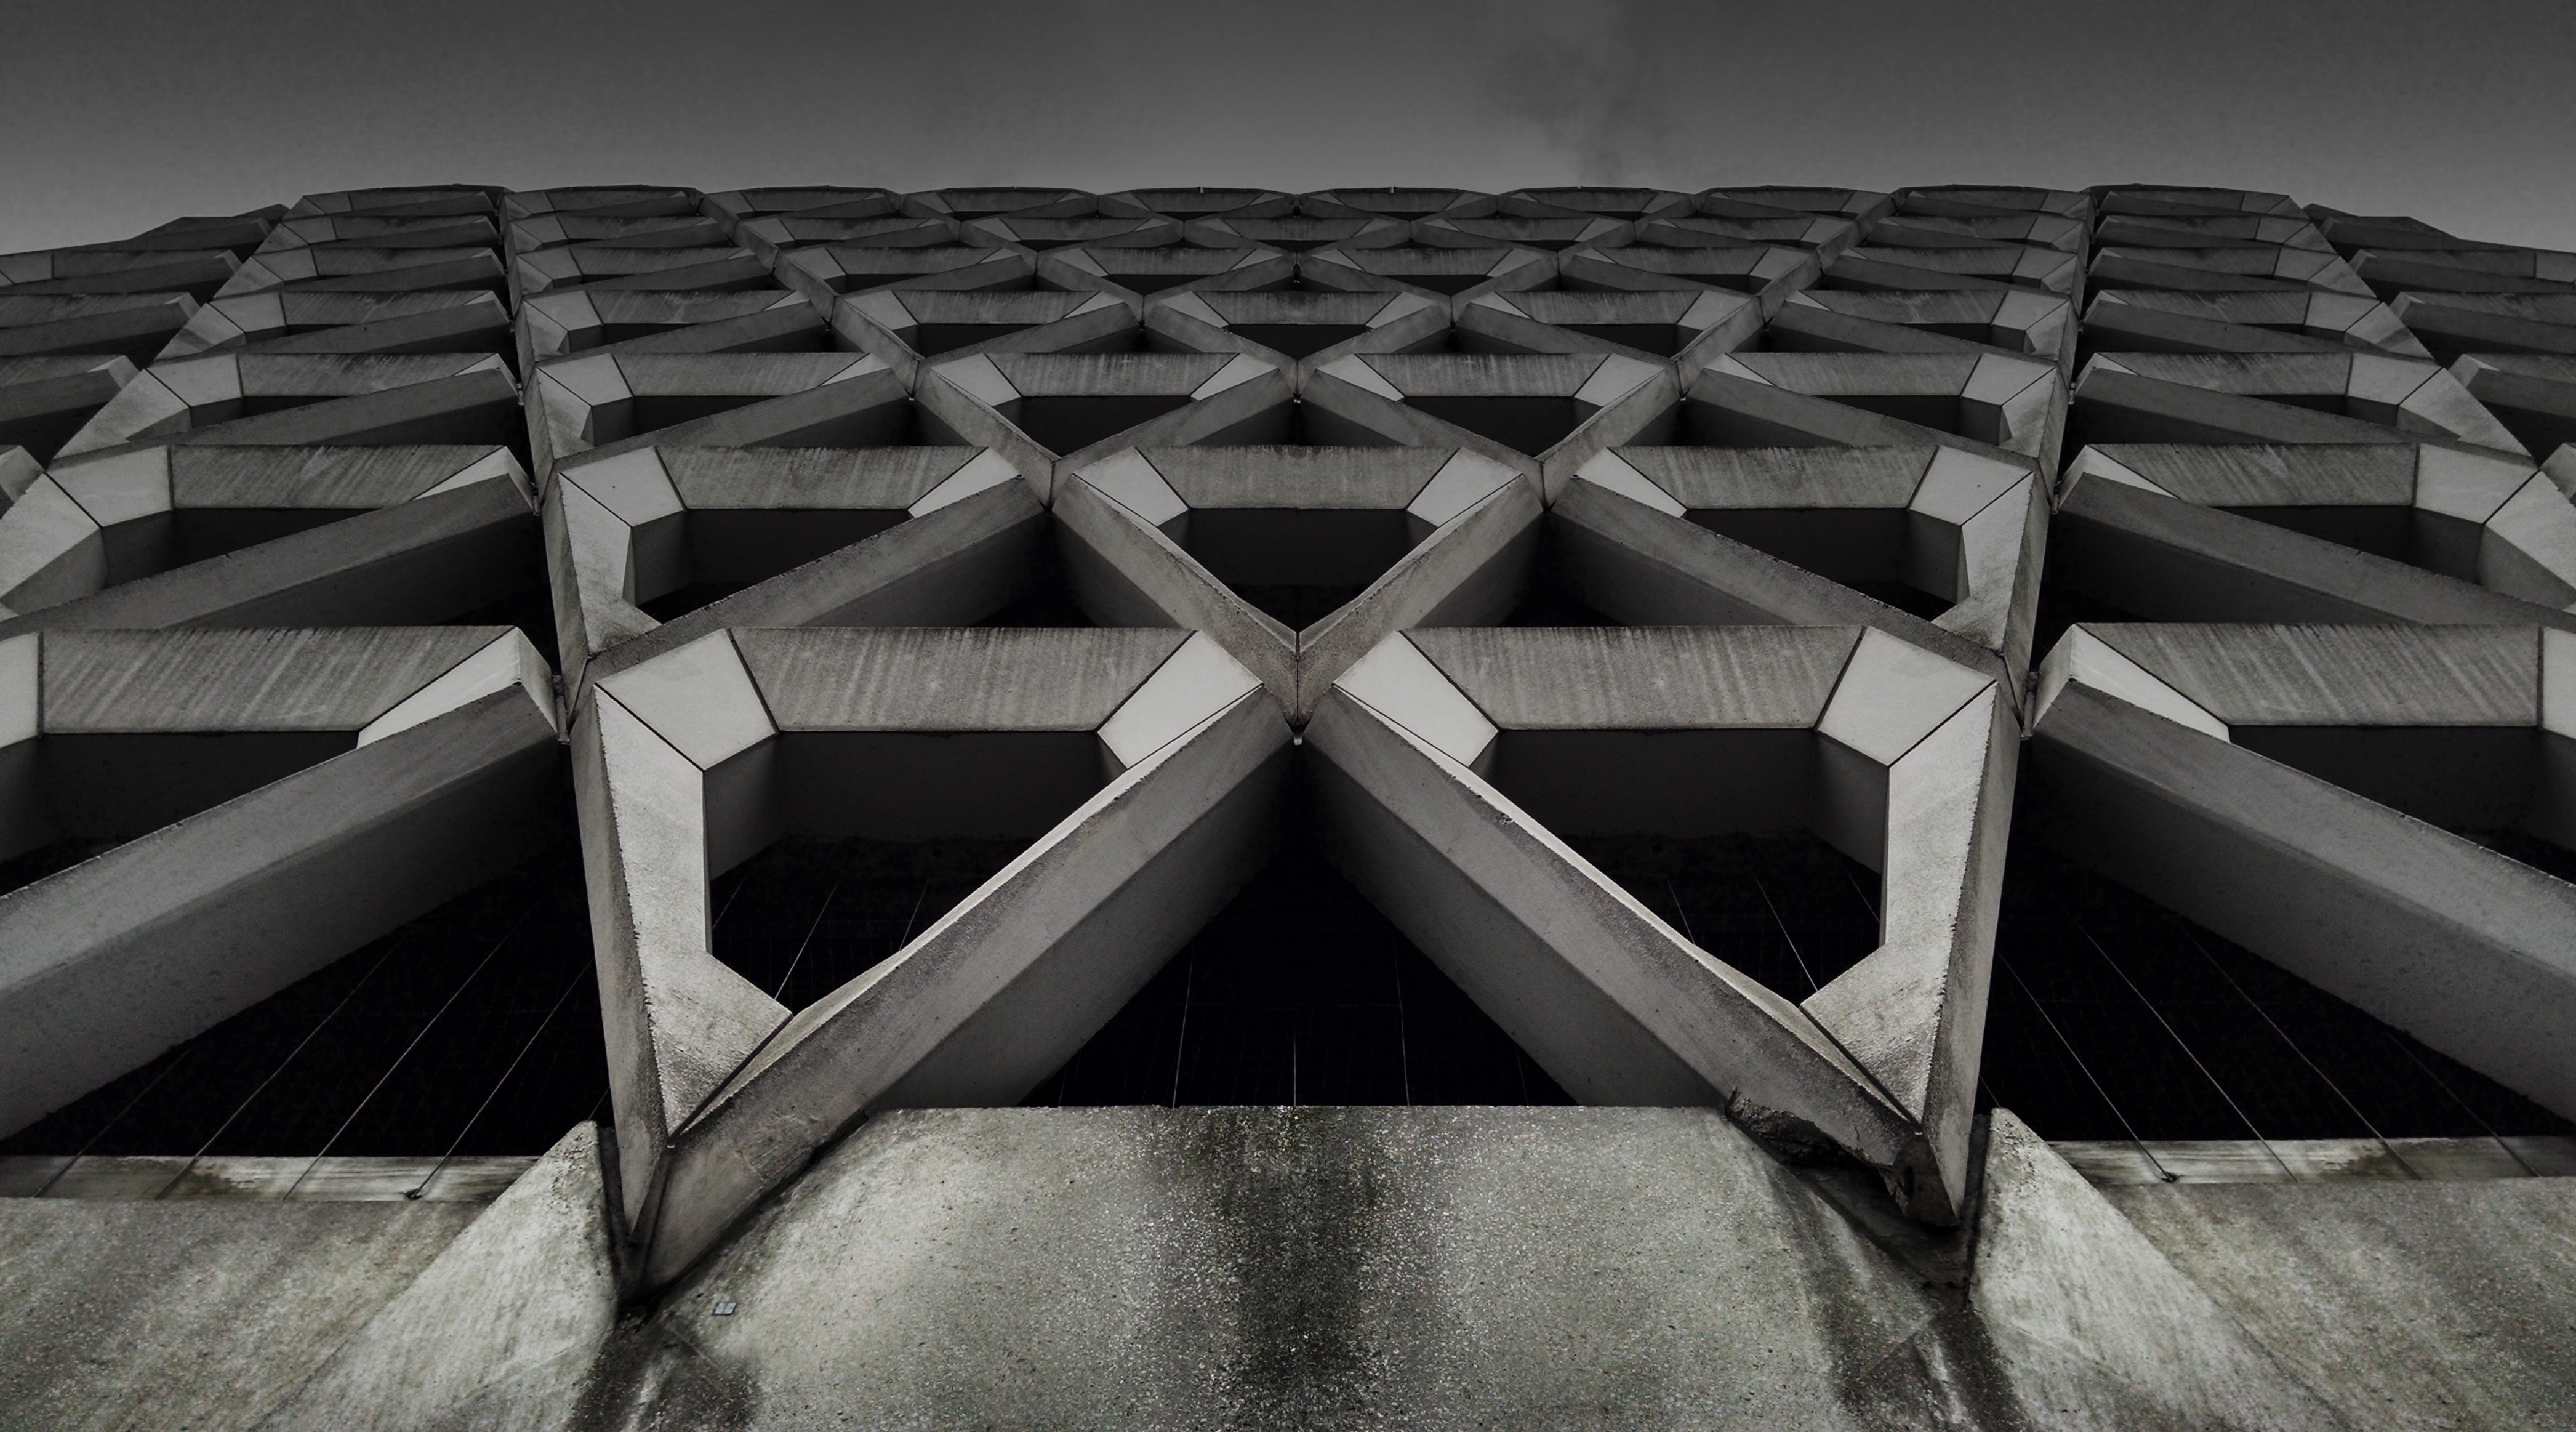
light, black and white, architecture, structure, white, building, line, reflection, darkness, black, monochrome, stadium, design, symmetry, shape, daylighting, monochrome photography